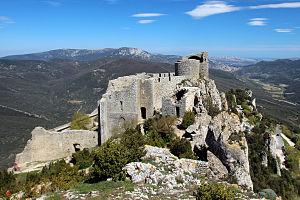
Forteresse de Peyrepertuse
Cet article recense de manière non exhaustive les châteaux, maisons fortes, mottes castrales, situés dans le département français de l'Aude. Il est fait état des inscriptions et classements au titre des monuments historiques.
Le château de Peyrepertuse est un château dit « cathare » situé dans le département de l'Aude en région Occitanie.
Le Languedoc-Roussillon est une ancienne région administrative française qui correspond approximativement à l'ancien Bas-Languedoc. La région est subdivisée en cinq départements : l'Aude, le Gard, l'Hérault, la Lozère et les Pyrénées-Orientales. Elle est bordée au sud par l'Espagne, l'Andorre et la mer Méditerranée, et par les régions françaises suivantes : Provence-Alpes-Côte d'Azur, Rhône-Alpes, Auvergne, Midi-Pyrénées. Ses habitants sont appelés les Languedociens-Roussillonnais.
Cet article recense les châteaux situés dans le massif montagneux des Pyrénées, notamment le piémont pyrénéen.